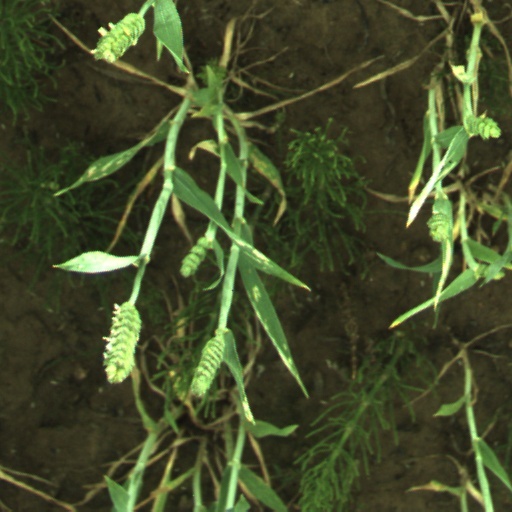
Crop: wheat